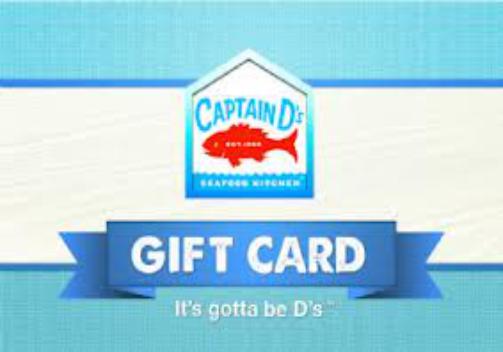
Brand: Captain D's
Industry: Food